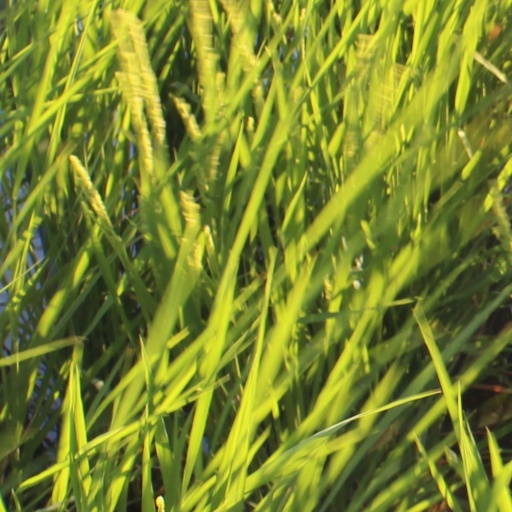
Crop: rice